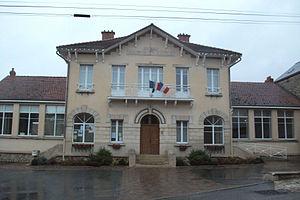
Serzy_et_Prin_: la mairie.
Serzy-et-Prin est une commune française, située dans le département de la Marne en région Grand Est.